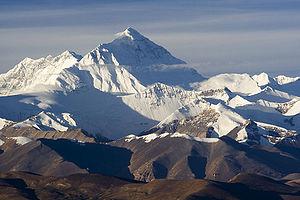
L'Everest, en tibétain : ཇོ་མོ་གླང་མ, Wylie : jo mo glang ma, THL : jomo lang ma parfois translitterré Chomolungma, en népalais : सगरमाथा, Sagarmāthā, aussi appelé mont Everest, est une montagne située dans la chaîne de l'Himalaya, à la frontière entre le Népal et la Chine.